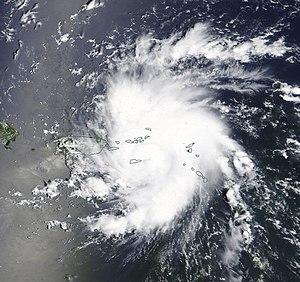
L’ouragan Dorian est le cinquième système tropical, la quatrième tempête tropicale, le second ouragan et le premier ouragan majeur de la saison 2019 dans l'Atlantique nord. Il a atteint la catégorie 5 dans l'échelle de Saffir-Simpson au moment de passer sur le nord des Bahamas et d'y demeurer près de 48 heures. Le Premier ministre de ce pays, Hubert Minnis, a déclaré que Dorian était la plus grande crise nationale de l'histoire de l'archipel. C'est également le plus intense ouragan ou ex-ouragan à frapper la Nouvelle-Écosse depuis l'ouragan Juan en 2003.